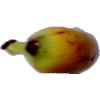
Label: banana_lady_finger